Hege Storhaug

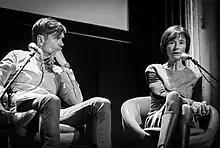
Storhaug in a 2015 debate forum hosted following the publication of her book, with Kjetil Rolness

Her book "Islam, den 11. landeplage" (later translated to English as "Islam: Europe Invaded. America Warned") became one of Norway's biggest bestsellers during the autumn of 2015, selling 20,000 copies in its first month with several new editions issued, despite being self-published and gaining little to none initial mainstream media coverage. The same year she led online voting for the "Name of the Year" award of newspaper "Verdens Gang" by a wide margin, but fell short of winning the award following a final selective opinion poll. Some including Gunnar Stavrum and Kjetil Rolness criticised the selection process of the newspaper, particularly that the final results were not publicly disclosed and a less favourable presentation of Storhaug in the poll. By February 2016 the book had sold nearly 50,000 copies in Norway.